Dave Pegg

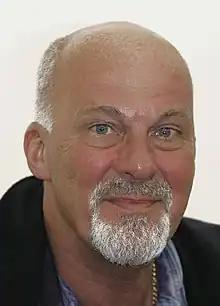
Pegg in 2005

Dave Pegg (born 2 November 1947) is an English multi-instrumentalist and record producer, primarily a bass guitarist. He is the longest-serving member of the British folk rock band Fairport Convention and has been bassist with a number of folk and rock groups including the Ian Campbell Folk Group and Jethro Tull.